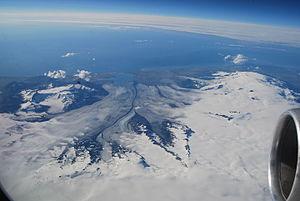
Le Breiðamerkurjökull est un glacier d'Islande constituant une langue glaciaire du Vatnajökull. La fonte de son front glaciaire très étendu donne naissance à deux lacs dans lesquels vêlent des icebergs : la Breiðárlón et la Jökulsárlón. Ce paysage constitue une des principales attractions touristiques de l'Islande, notamment à la Jökulsárlón située en bordure de la route 1.